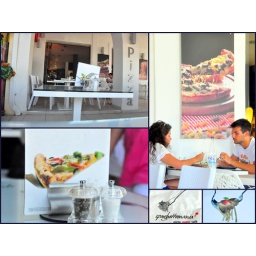
My first time at this attractively decorated pasta and pizza house in Zante Town.